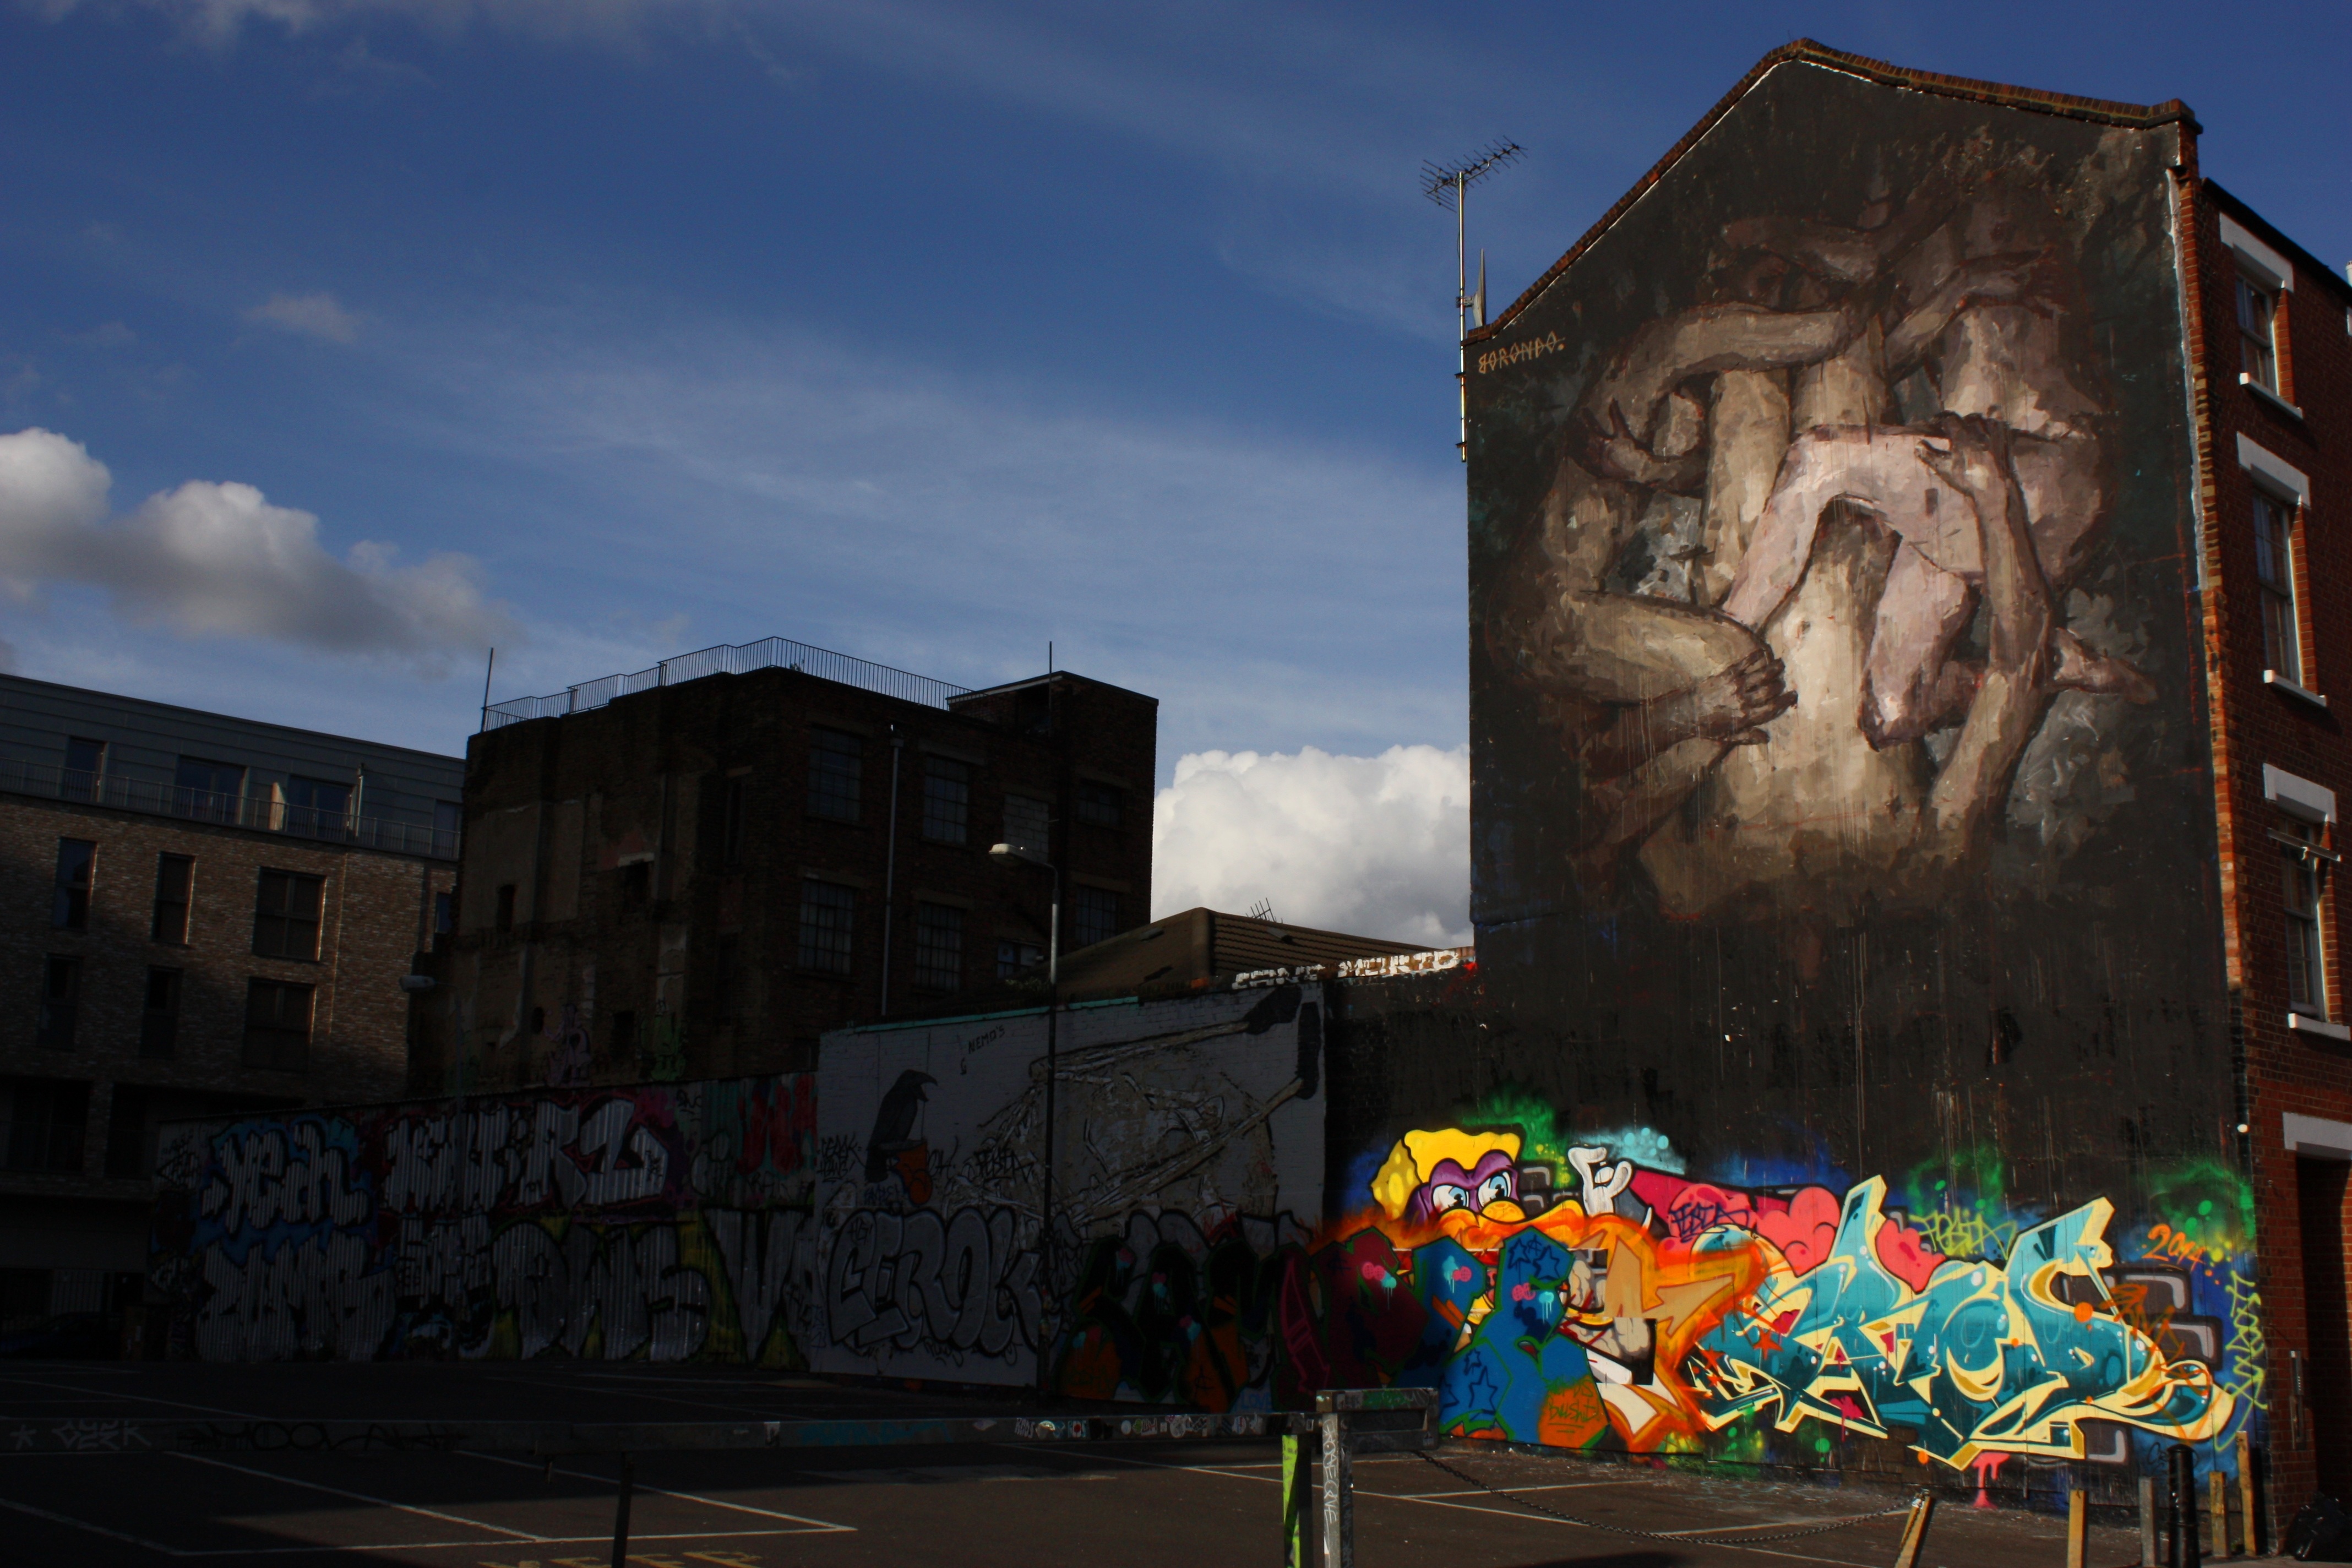
architecture, sky, road, street, night, city, wall, cityscape, downtown, evening, color, facade, colorful, graffiti, london, art, clouds, infrastructure, mural, metropolis, urban area, brick lane, human settlement